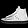
Label: Sneaker